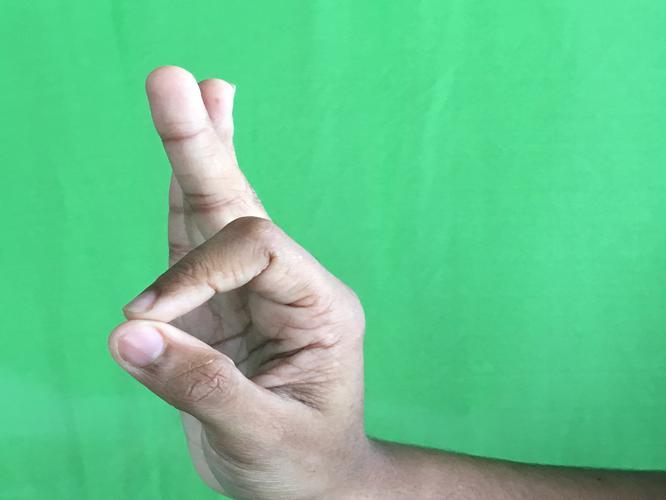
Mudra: Aralam
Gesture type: single_hand